Daguerreotype

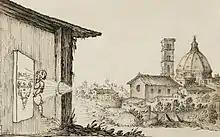
Camera obscura, from a manuscript of military designs. 17th century, possibly Italian

The father of Viollet-le-Duc wrote in September 1836 that he saw a photograph made by Daguerre from the top of his diorama. The picture showed the hills of Montmartre. With a weak magnifying glass it was possible to distinguish the details of the telegraph tower more than one and a half miles away. In April 1837, Daguerre remarked to Isidore Niépce that his equipment for taking daguerreotypes was ready, and the only thing he needed was good weather.